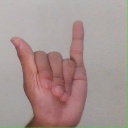
अक्षर: य